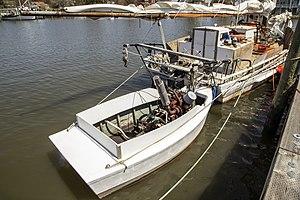
Bateau a moteur et Hilda M. Willing, Dogwood Harbour, Tilghman Island, Maryland, États-Unis This is an image of a place or building that is listed on the National Register of Historic Places in the United States of America. Its reference number is 85001089